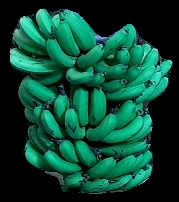
Variety: pachbale
Grade: grade3